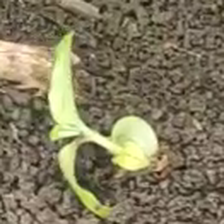
Weed species: Kena_(Commplina_benghalensio)